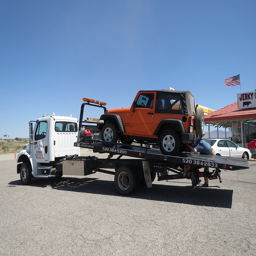
A truck setting on top of a truck bed about to be towed
A jeep being lifted onto a flatbed tow truck.
A white flatbed tow truck is towing a red jeep.
A jeep on a tow truck on a flatbed tow truck.
A flat bed tow truck carrying a Jeep car.